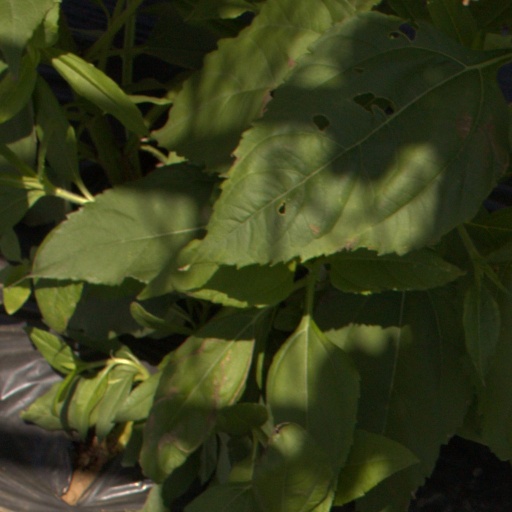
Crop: Jerusalem artichoke